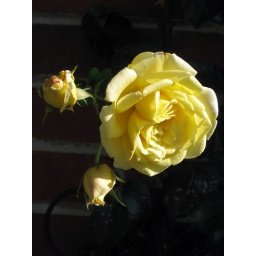
yellow climbing rose in bloom